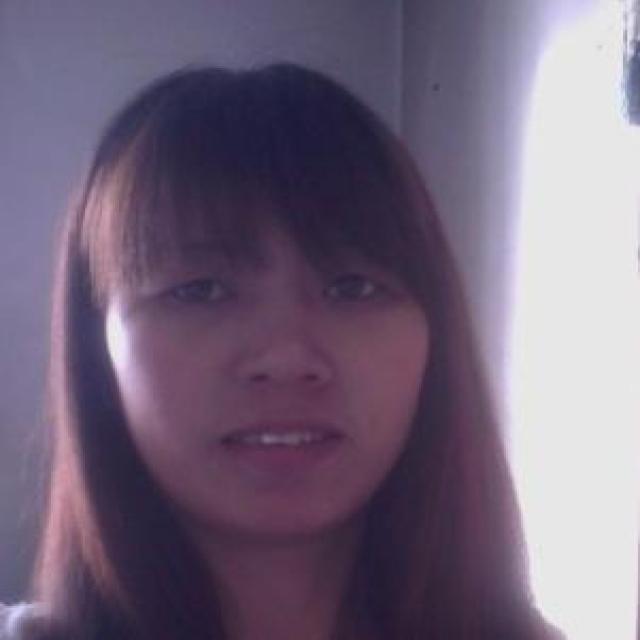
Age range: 21-44